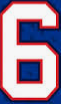
Number: 6